Grant Wood

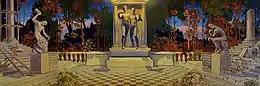
"The First Three Degrees of Freemasonry" – Grant Wood 1921

Wood's best known work is his 1930 painting "American Gothic", which is also one of the most famous paintings in American art, and one of the few images to reach the status of widely recognized cultural icon, comparable to Leonardo da Vinci's "Mona Lisa" and Edvard Munch's "The Scream".